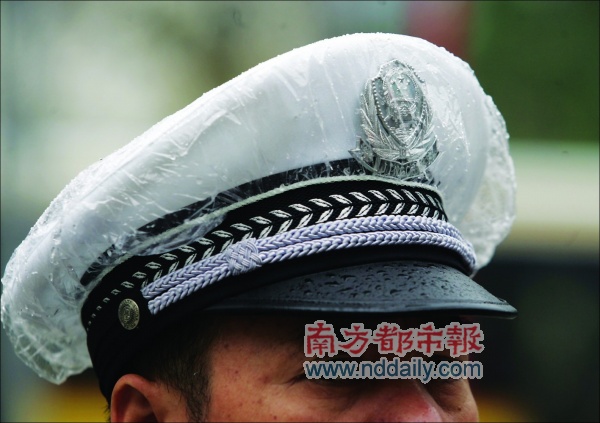
Label: plastic